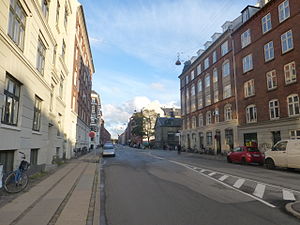
Mimersgade
Mimersgade.
Mimersgade er en gade på det Ydre Nørrebro i København, der løber mellem Jagtvej og Nørrebro Station. Gaden er ca. en kilometer lang.